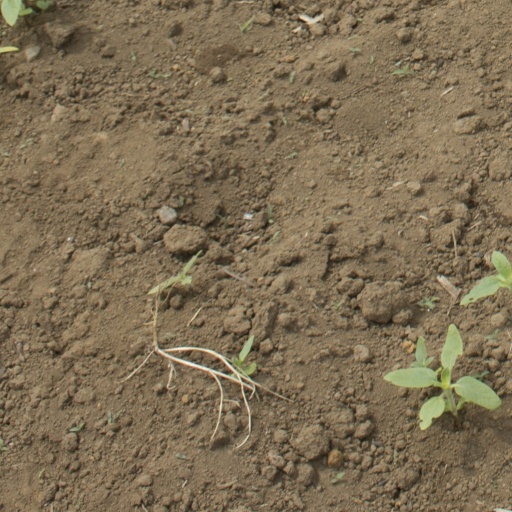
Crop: Jerusalem artichoke